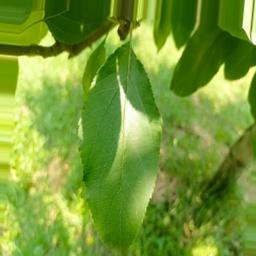
Label: Healthy